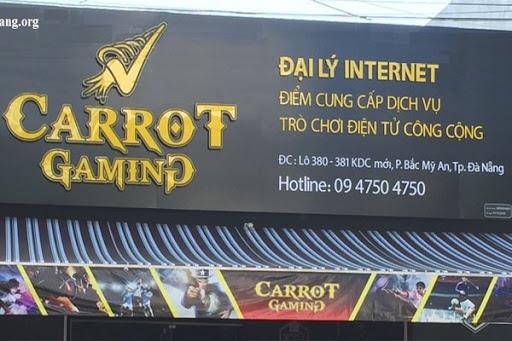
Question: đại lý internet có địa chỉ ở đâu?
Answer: lô 380-381 kdc mới, phường bắc mỹ an, thành phố đà nẵng